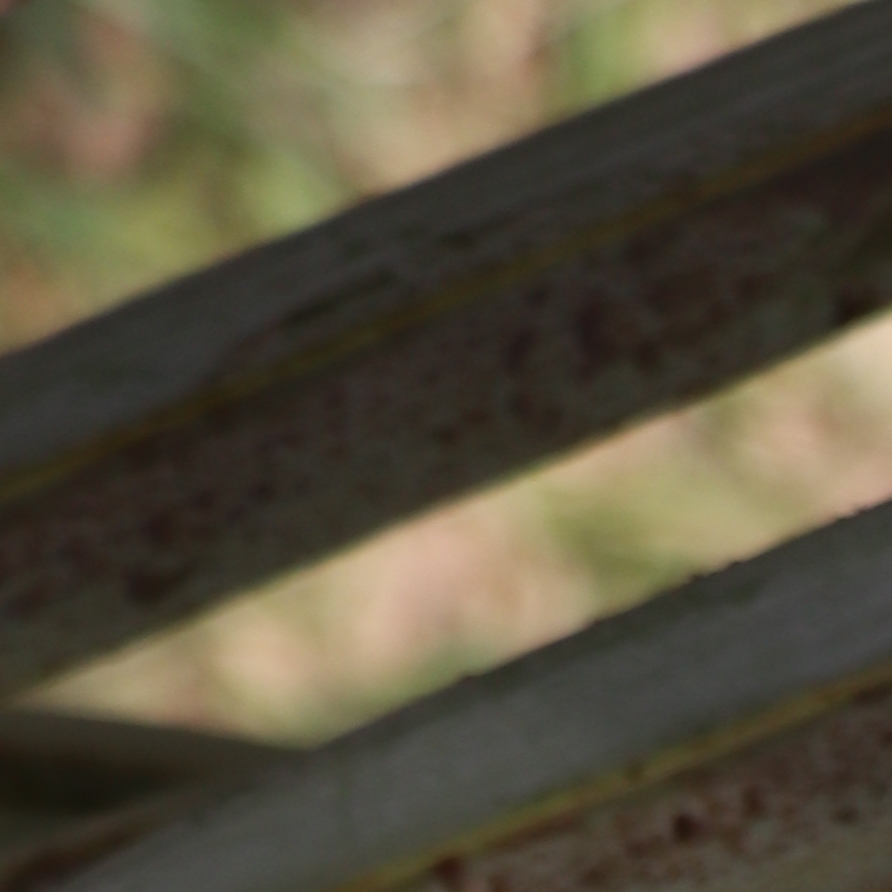
Label: Honey